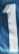
Number: 1